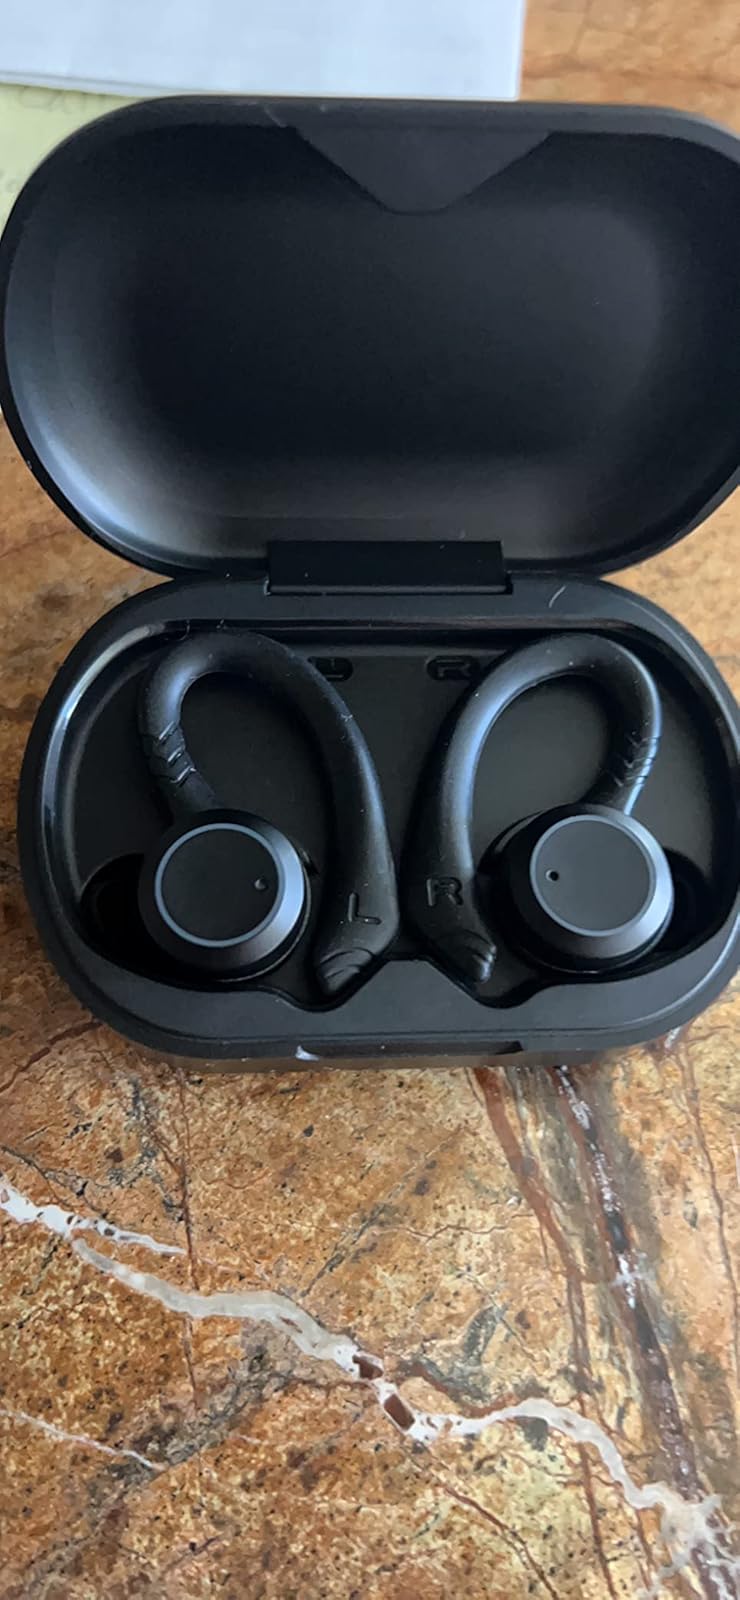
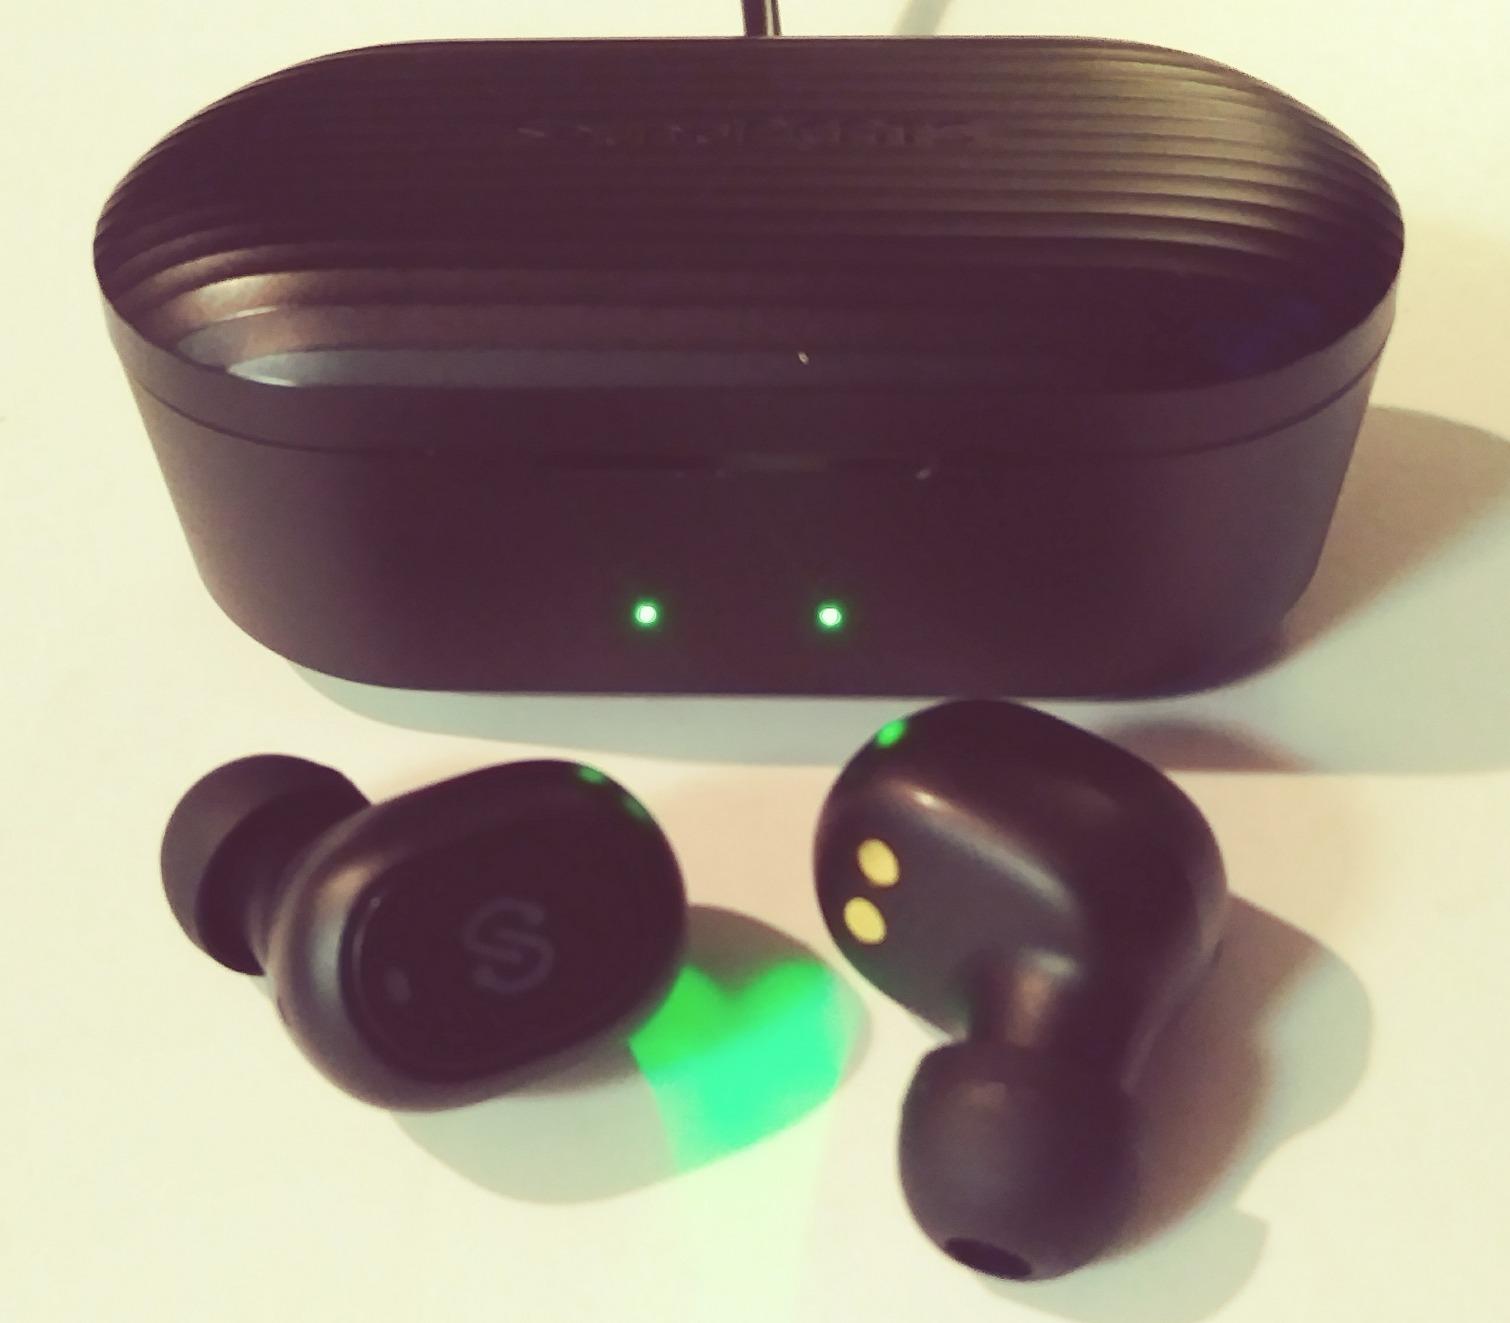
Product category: earbuds
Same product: no